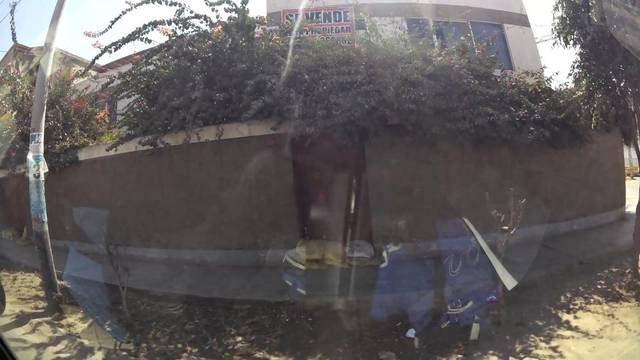
Region: Peru
Coordinates: -14.073, -75.73